John E. Bacon (South Carolina politician)

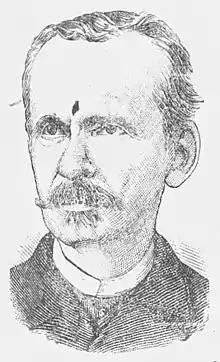
Brown, ca. 1886

John Edmund Bacon (18301897) was an American lawyer, politician, diplomat and judge, from South Carolina, in the late 19th century. He also acted as "charge d'affairs" (1885–1888) and minister-resident (1888) of the U.S.to Uruguay and Paraguay.